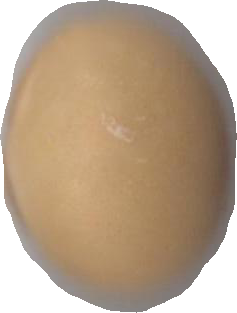
Variety: Grobogan